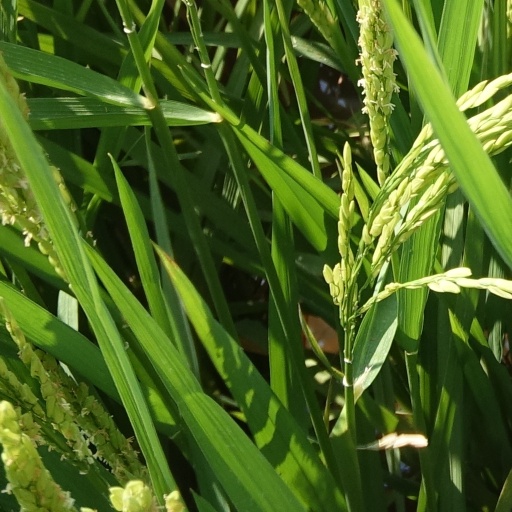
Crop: rice